Flaco (owl)

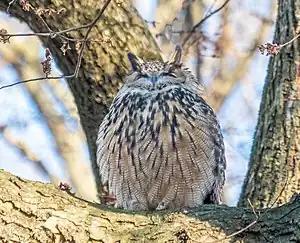
Flaco roosting in Central Park

Flaco (March 15, 2010 – February 23, 2024) was a male Eurasian eagle-owl who escaped his long-time enclosure at Central Park Zoo in New York City after someone cut the protective netting in February 2023. Flaco subsequently resided in and around Central Park. His escape attracted significant public and press attention, especially as he was of a species not native to North America. There were concerns for his ability to feed himself after being captive for so long, since he had not previously needed to fly or hunt, but he was seen successfully catching and eating rats a week after his escape. Attempts to recapture Flaco failed, and a petition circulated advocating that he remain free. Zoo officials ceased attempts to recapture him once it became clear he was eating on a regular basis and his flying skills improved.